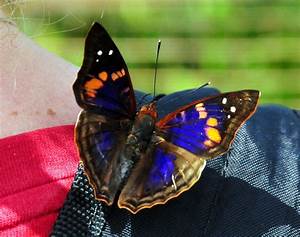
Label: butterfly